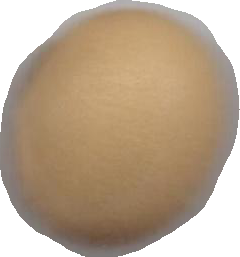
Variety: Dega